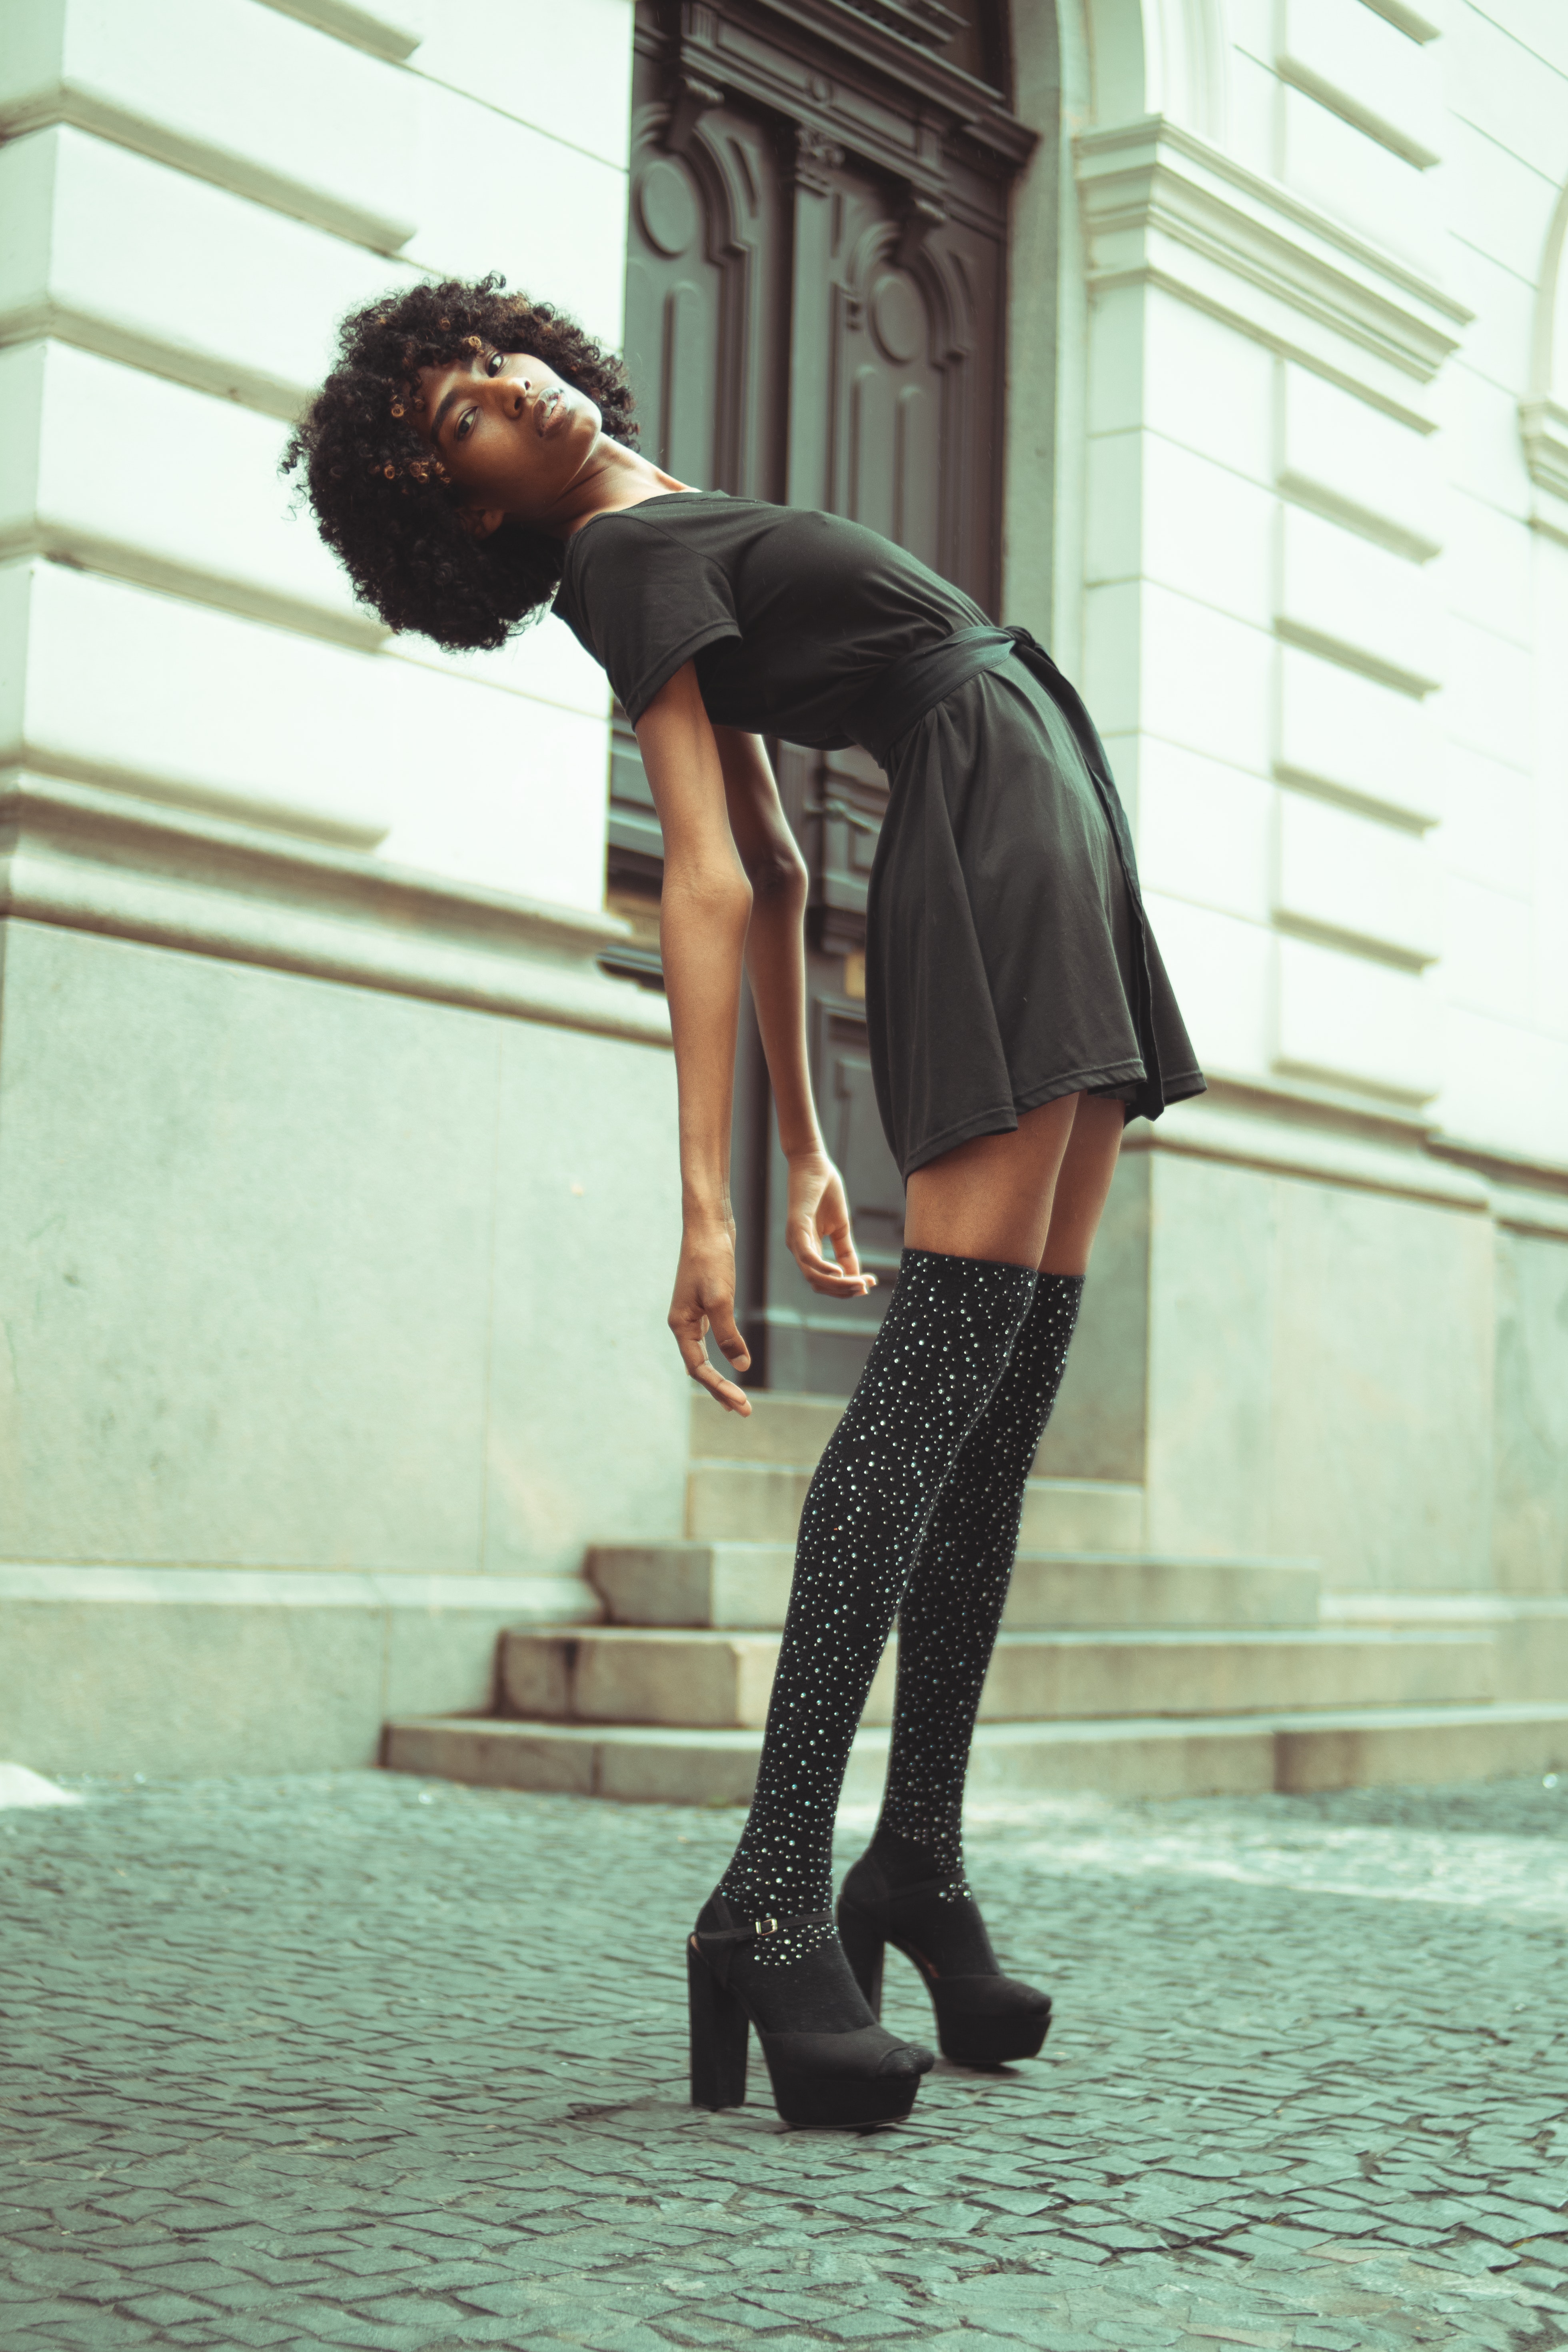
woman